Ericson Yachts

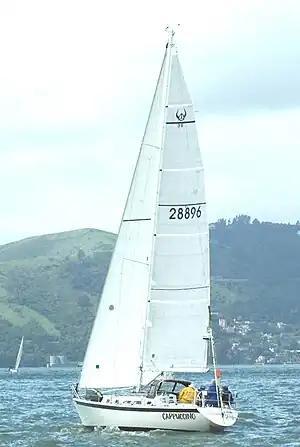
Ericson 38 Cappuccino from Berkeley Yacht Club, racing on San Francisco Bay

Ericson Yachts was founded by Handy and Jenkins in about 1963. They began with molds bought from a defunct builder as well as from an enterprising dump operator. After a year or two